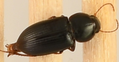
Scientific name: Discoderus parallelus
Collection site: Central Plains Experimental Range NEON (CPER), plot CPER_003